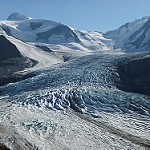
Scene: Outdoor